Carter Carburetor

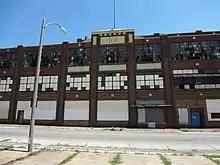
Carter Carburetor Corporation building in 2011

In 1984, with fuel injection having replaced carburetors on most cars, the plant closed. In 1985, American Car and Foundry shut down the entire Carter Carburetor foundry, a year later ceding the PCB-contaminated property to the City of St. Louis. The plant became an EPA Superfund site. The site contains contaminants including TCE and PCBs that penetrate the topsoil to bedrock. In 2013, cleanup was estimated to cost US$30 million.